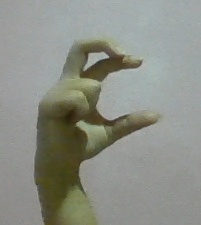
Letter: thal